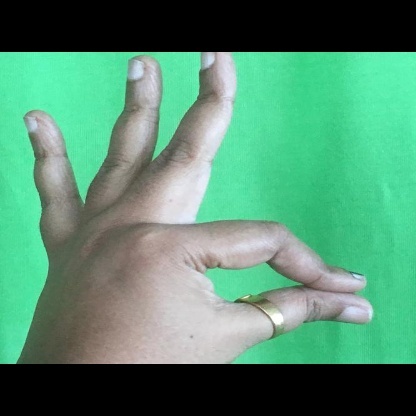
Mudra: Hamsasyam